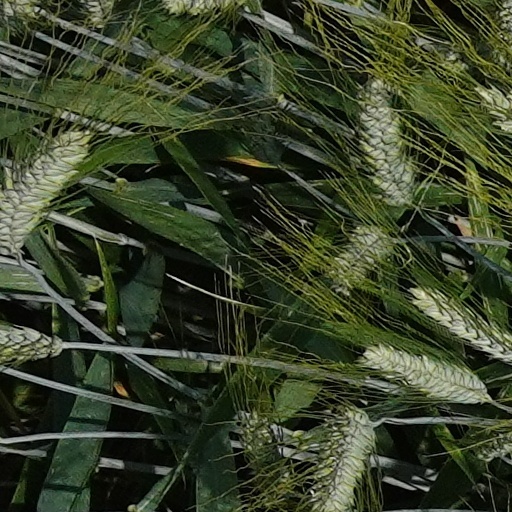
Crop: wheat